Asterius Chapel

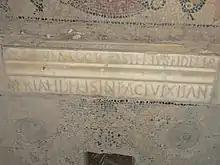
Asterius inscription.

Various architectural elements were found during excavations: a pillar cap, a corbel, fragments of an architrave, two white marble columns, one of which was present "in situ" in the apse. Another reused element may have represented a Christian symbol.